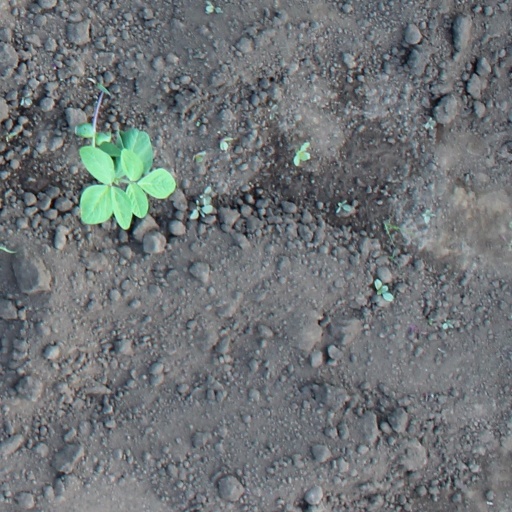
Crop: soybean